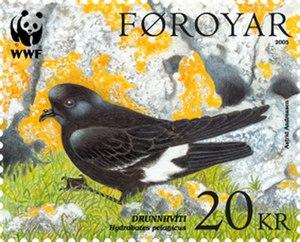
L'Océanite tempête, également appelé Pétrel tempête, est une espèce d'oiseaux de mer de la famille des Hydrobatidae. Il est le seul membre du genre Hydrobates. Cet oiseau pélagique est le plus petit des oiseaux de mer d'Europe, où il est protégé. Extrêmement discret, il est de mœurs exclusivement nocturnes sur les lieux de reproduction et est rarement visible de la côte, sauf à l'occasion des tempêtes les plus violentes. Il est en revanche bien connu des pêcheurs puisqu'il suit souvent les navires en haute mer, volant au ras des vagues, et donnant parfois l'impression qu'il court sur la surface de l'eau.